Visa requirements for Hungarian citizens

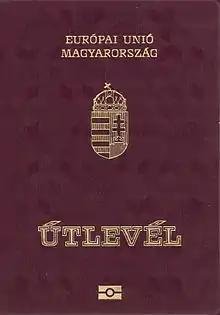
A Hungarian passport

Visa requirements for Hungarian citizens are administrative entry restrictions imposed on citizens of Hungary by the authorities of other states.